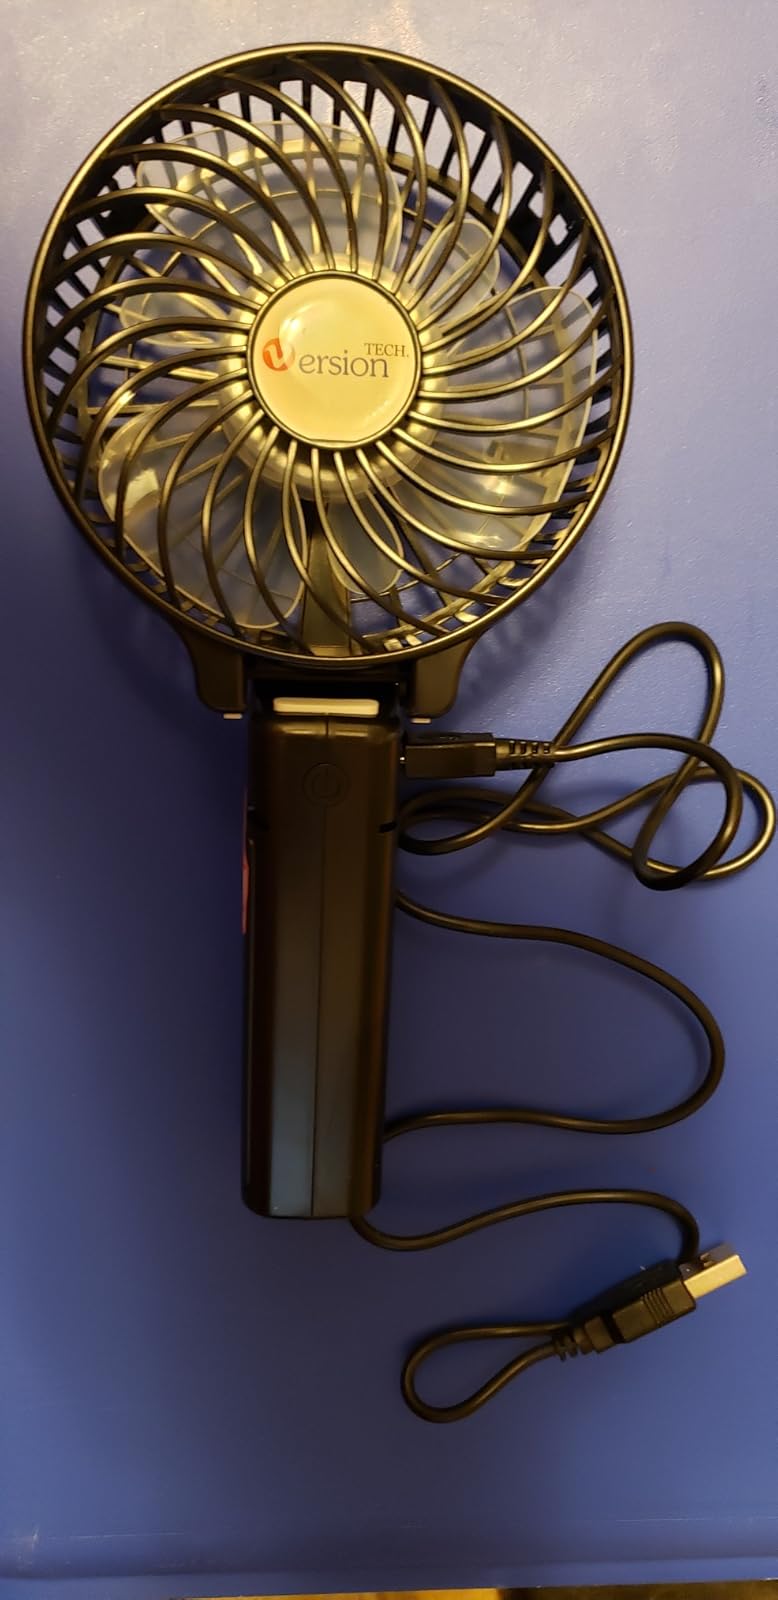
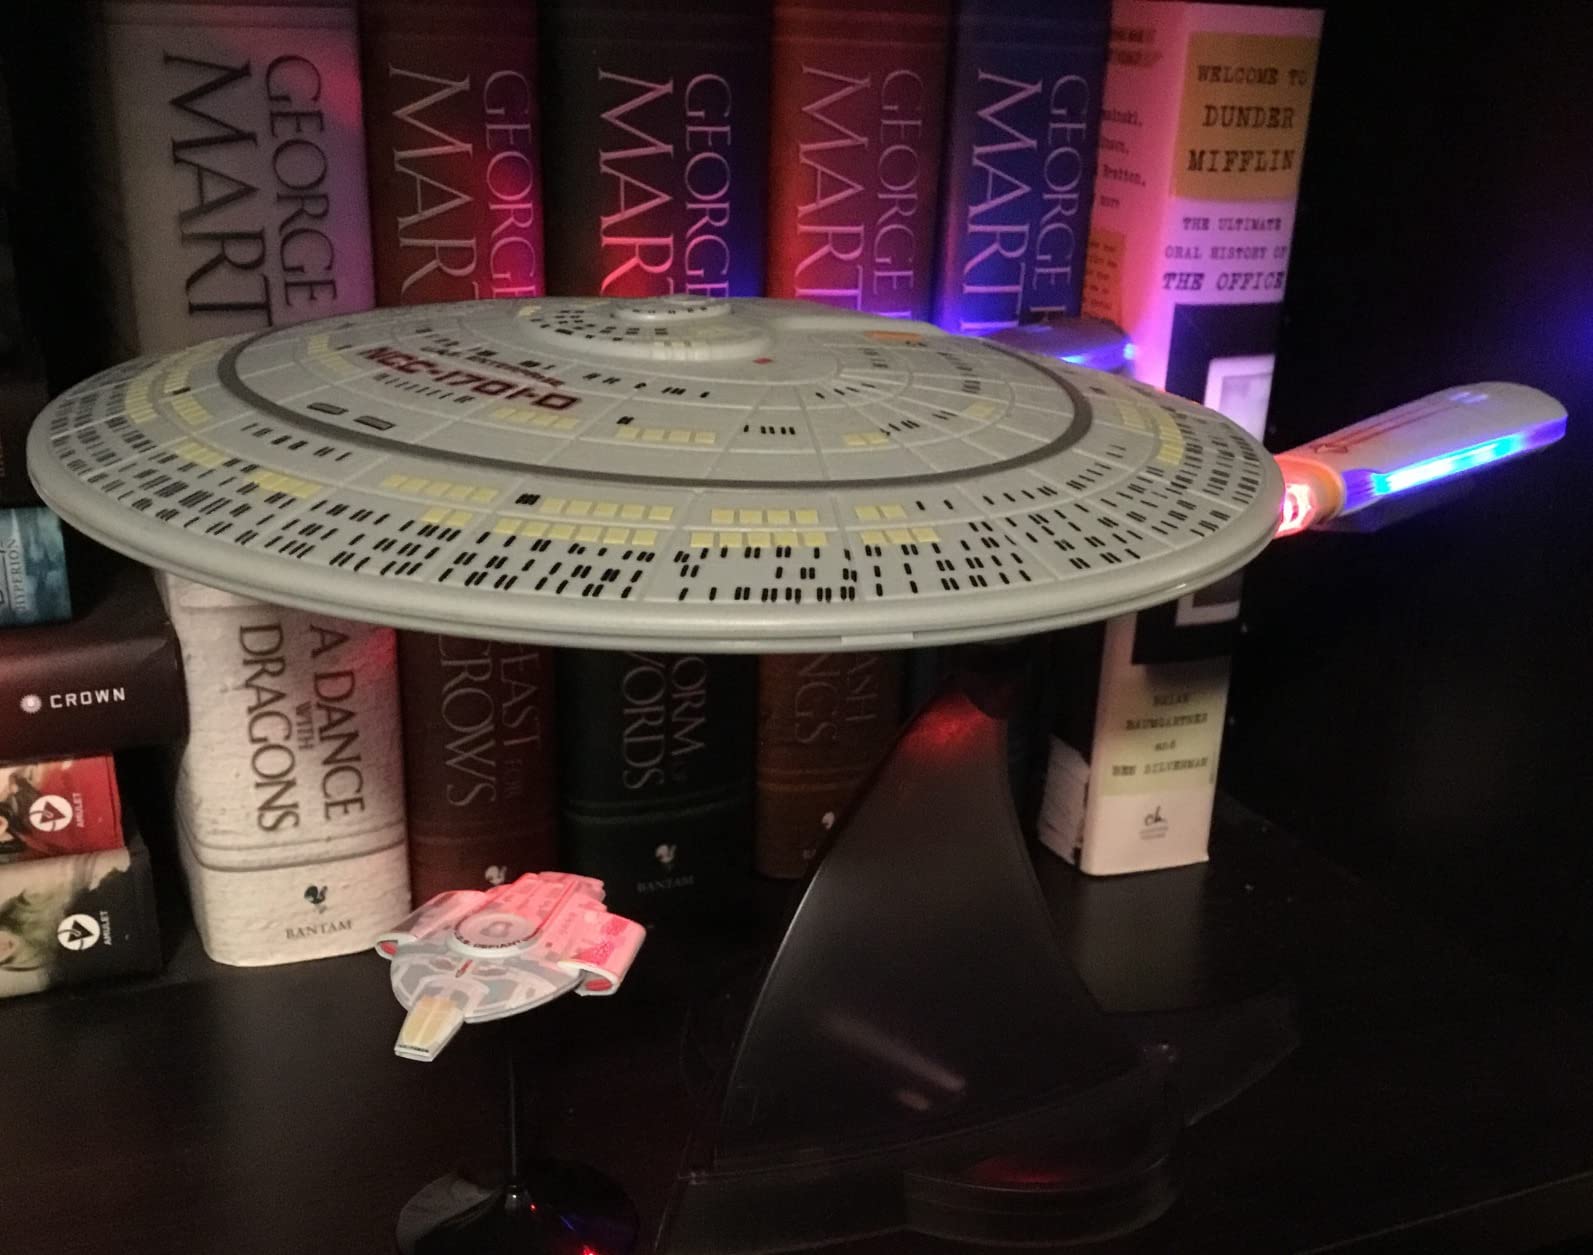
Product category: fan
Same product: no